Scranton School District (Pennsylvania)

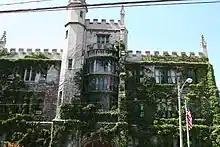
The school district administration building

The Scranton School District is a large, urban school district located in Scranton, Pennsylvania in the Wyoming Valley region of northeastern Pennsylvania. It serves all of the city of Scranton in Lackawanna County, Pennsylvania. The district encompasses approximately 26 square miles. According to the 2020 census, the Scranton School District serves a resident population of 76,997. The educational attainment levels for the Scranton School District population (25 years old and over) were 83.9% high school graduates and 19.3% college graduates. The district is one of the 500 public school districts of Pennsylvania.